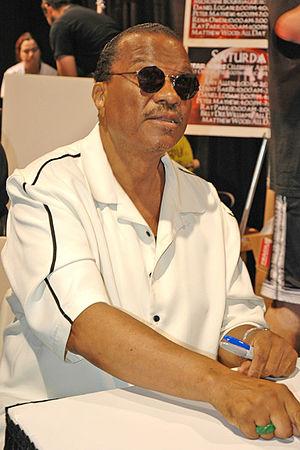
Les Faucons de la nuit est un film américain réalisé par Bruce Malmuth, sorti en 1981.